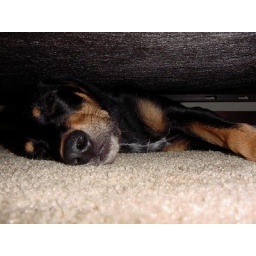
A younger version of my female doberman, Roxie, finding it more comfortable under the bed than on top of it.